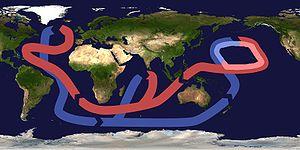
La protection de l'environnement consiste à prendre des mesures pour limiter ou supprimer l'impact négatif des activités de l'homme sur son environnement.